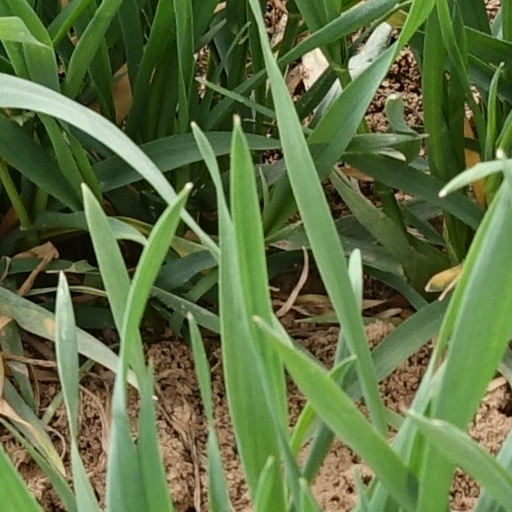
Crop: wheat